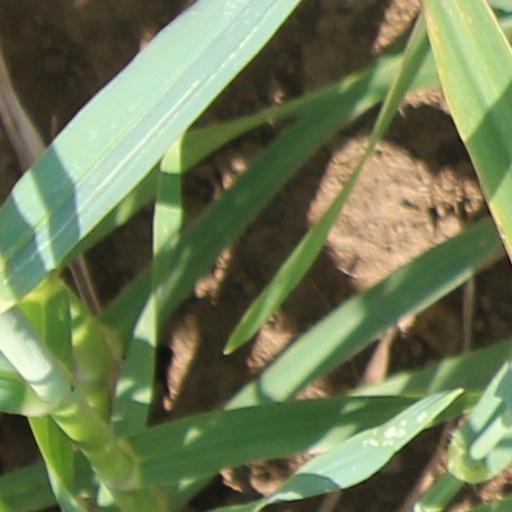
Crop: wheat